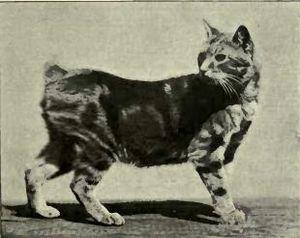
Une hétérométrie est une modification de l'expression d'un gène ou de son patron d'expression, qui entraîne une différence quantitative chez l'individu, c'est-à-dire au niveau du phénome. C’est le résultat d’une mutation au niveau du génome qui va entrainer une modification au niveau du phénome. Il s'agit donc d'une modification de la morphologie d’un individu au cours de l'évolution liée à une mutation des gènes du développement, et se retrouve donc soit au niveau moléculaire ou au niveau morphologique.
Le Manx, ou chat de l'île de Man, est une race de chat originaire de l'île de Man. Ce chat est caractérisé par son absence de queue.